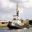
Label: ship